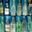
Label: bottle